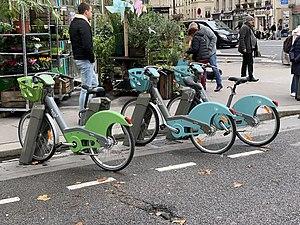
Station Vélib' Métropole Square Saint-Ambroise, Paris.
Vélib' Métropole, anciennement Vélib', est un système de vélos en libre-service disponible à Paris et dans les autres villes membres du syndicat Autolib' et Vélib' Métropole ; il s'inscrit dans le domaine de la mobilité partagée. Par synecdoque référentielle, « vélib' » désigne aussi la bicyclette.